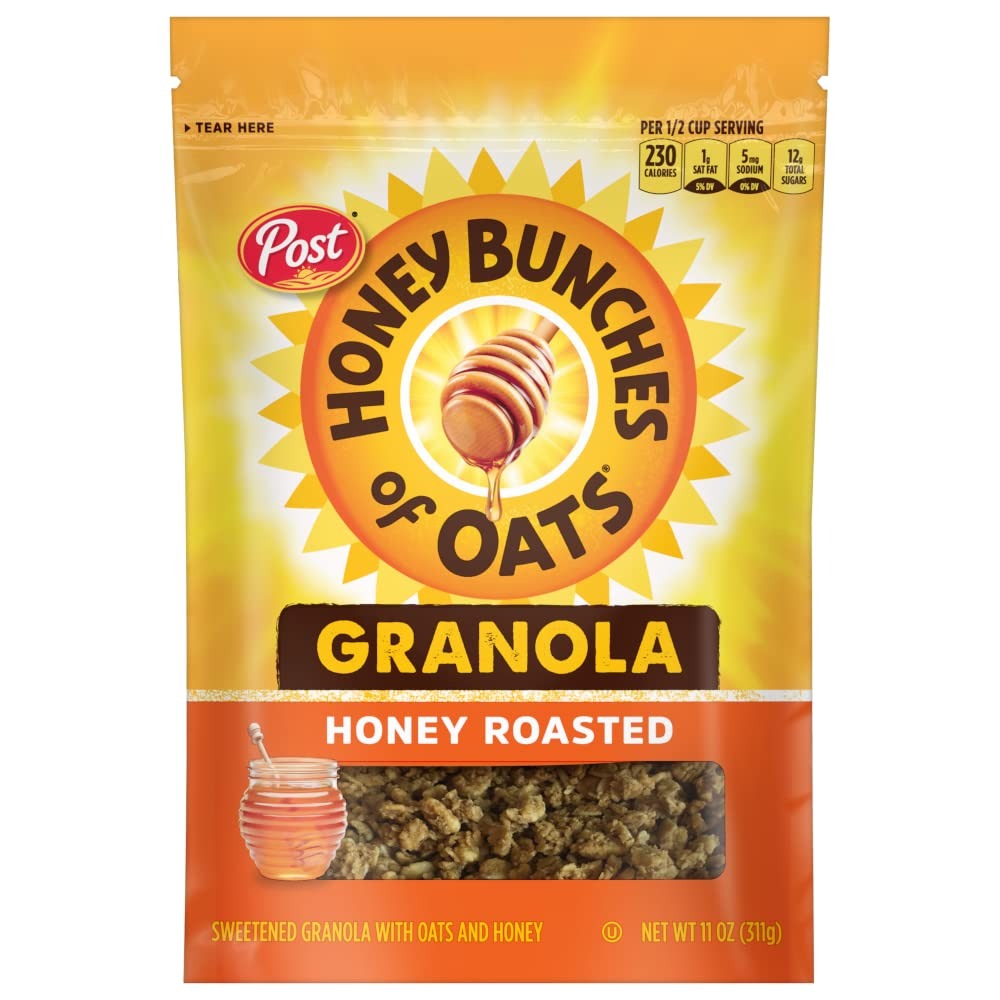
Item Name: Honey Bunches of Oats Honey Roasted Granola Cereal, 11 OZ Bag (Pack of 5)
Bullet Point 1: Includes five (5) 11 oz bags of Post Honey Bunches of Oats Honey Roasted Granola Cereal, Oats and Honey Granola
Bullet Point 2: This Honey Bunches of Oats granola is chock full of crunchy goodness and delivers a touch of honey sweetness to your yogurt or morning granola cereal
Bullet Point 3: Help start your morning with energy and enjoy this oats and honey granola filled with crunchy granola clusters made with whole grain oats
Bullet Point 4: Honey roasted granola contains 29 grams of whole grains per serving (1) and 12 essential vitamins and minerals to help start your day with energy
Bullet Point 5: Add bits of Post Honey Bunches of Oats granola to a breakfast smoothie or yogurt cup for even more exciting flavor and crunch
Value: 55.0
Unit: Ounce

Price: 3.38